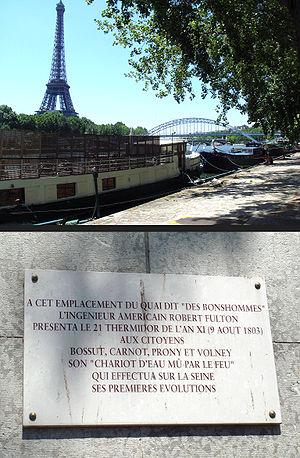
Robert Fulton, né à Little Britain le 14 novembre 1765 et mort à New York le 24 février 1815, est un ingénieur, peintre, sous-marinier et inventeur américain.
Le port Debilly est une voie située dans le quartier de Chaillot du 16ᵉ arrondissement de Paris, en France.